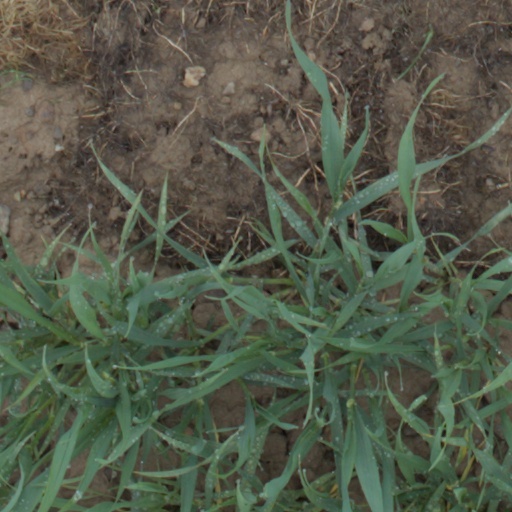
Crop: wheat